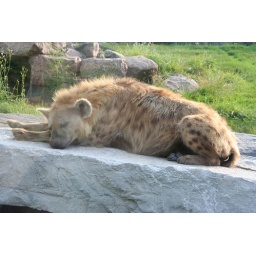
taking a nap, it was so late most of the animals were sleeping or in there dens.